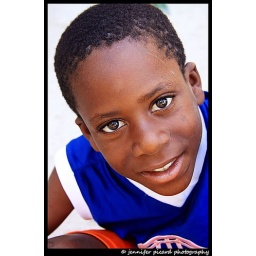
51 - boy in blue